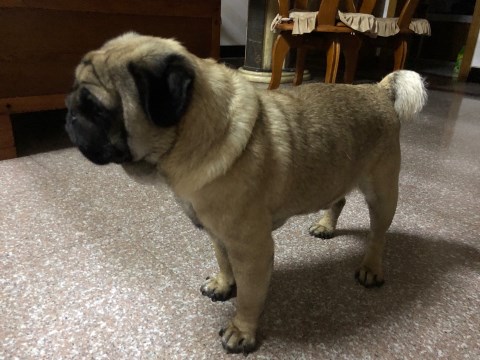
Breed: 798-n000130-pug